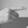
ASL letter: G